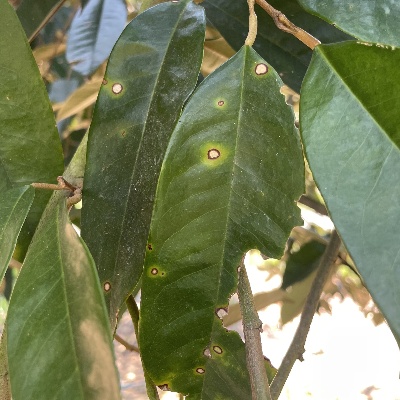
Label: Leaf_Phomopsis